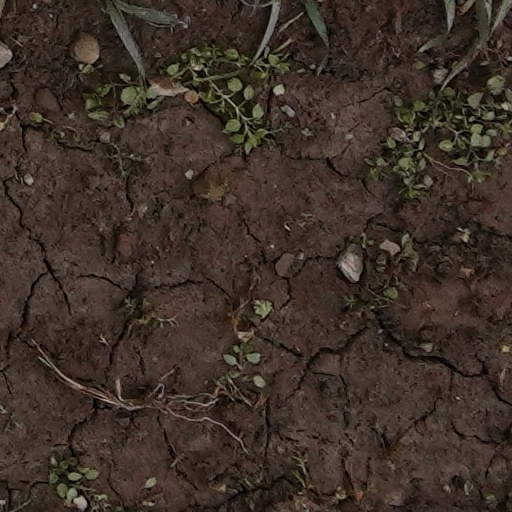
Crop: wheat